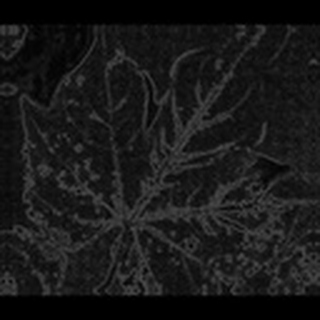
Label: cotton_bacterial_blight